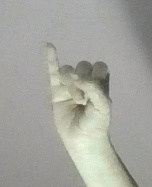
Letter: meem